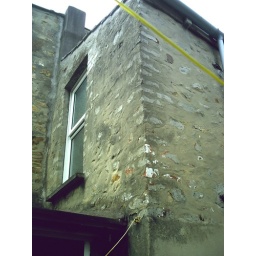
Standing in the yard and looking up at the bathroom window